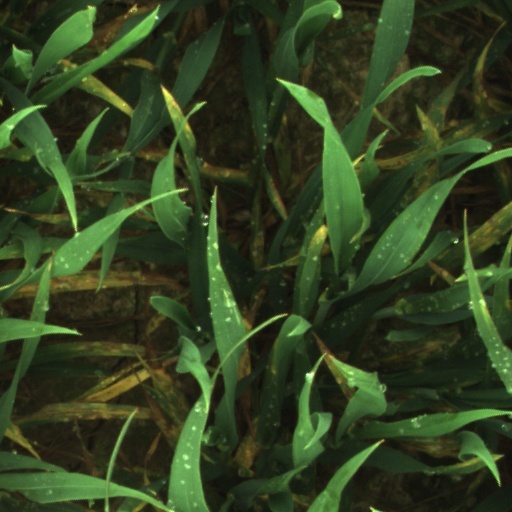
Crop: wheat